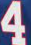
Number: 4